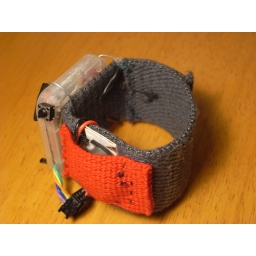
battery is under the red flap, paper clips hold the screen to the band